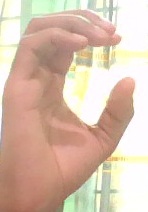
ASL sign: C